Bhaskar Bharti

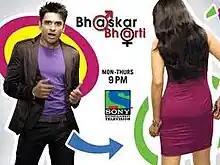

Bhaskar Bharti is an Indian fantasy comedy-drama television series that premiered from 25 May 2009 on Sony Entertainment Television. Produced by Deeya Singh and Tony Singh under DJ's a Creative Unit, it stars Ragini Khanna, Anchal Sabharwal, Aamir Ali, Jai Kalra, Rukhsar Rehman, Vivek Mushran and Eijaz Khan. The story is about a man named Bhaskar Bharti, who is turned into a woman. As a woman, "she" goes by the name Bharti Bhaskar. It went off air on 17 December 2009.